History of the Jews in the Roman Empire

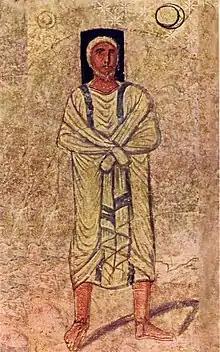
Image of Joshua from the 3rd-century wall paintings at the synagogue of Dura-Europos

The history of the Jews in the Roman Empire traces the interaction of Jews and Romans during the period of the Roman Empire (27 BC – 476 AD). A Jewish diaspora had migrated to Rome and to the territories of Roman Europe from the land of Israel, Anatolia, Babylon and Alexandria in response to economic hardship and incessant warfare over the land of Israel between the Ptolemaic and Seleucid empires from the 4th to the 1st centuries BC. In Rome, Jewish communities thrived economically. Jews became a significant part of the Roman Empire's population in the first century AD, with some estimates as high as 7 million people.